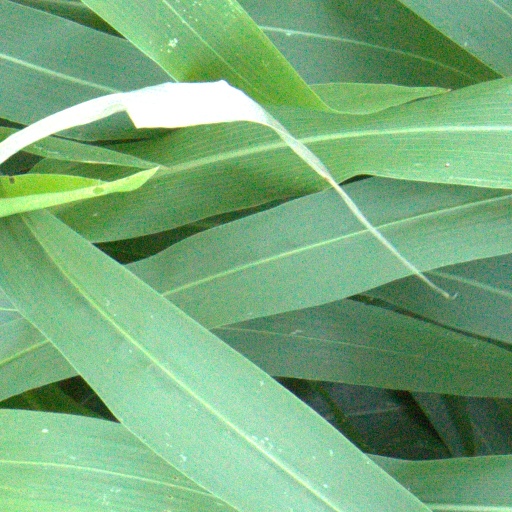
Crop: sorghum